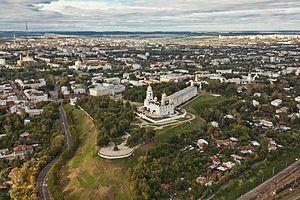
Vladimir est une ville de Russie et le centre administratif de l'oblast de Vladimir. Vladimir fait partie de l'Anneau d'or de l'ancienne Russie autour de Moscou. Sa population s'élevait à 347 930 habitants en 2013.